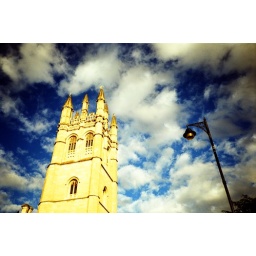
Yellow tower in the sky